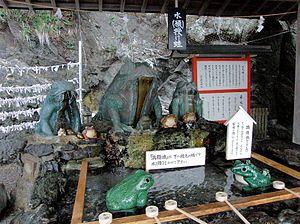
Sakurai Futamigaura List of Places of Scenic Beauty of Japan (Fukuoka) de Itoshima au Japon
Futami Okitama-jinja est un sanctuaire shintoïste. La plage de Futamigaura est réputée pour être le domaine des kami vénérés dans cette religion. Elle abrite les deux rochers sacrés de Meoto Iwa et le sanctuaire d'Okitama. Naguère ce lieu était une escale importante pour les pèlerins. C'est là qu'ils se purifiaient le corps, avant de se rendre dans le sanctuaire d'Ise.